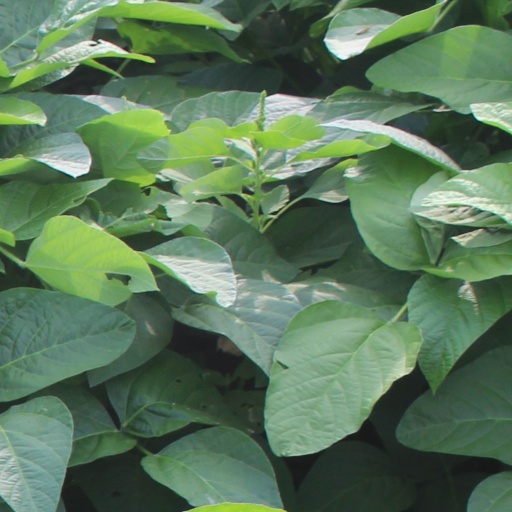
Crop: soybean